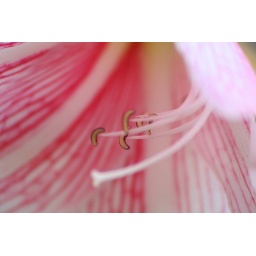
Stamen of a flower in my house